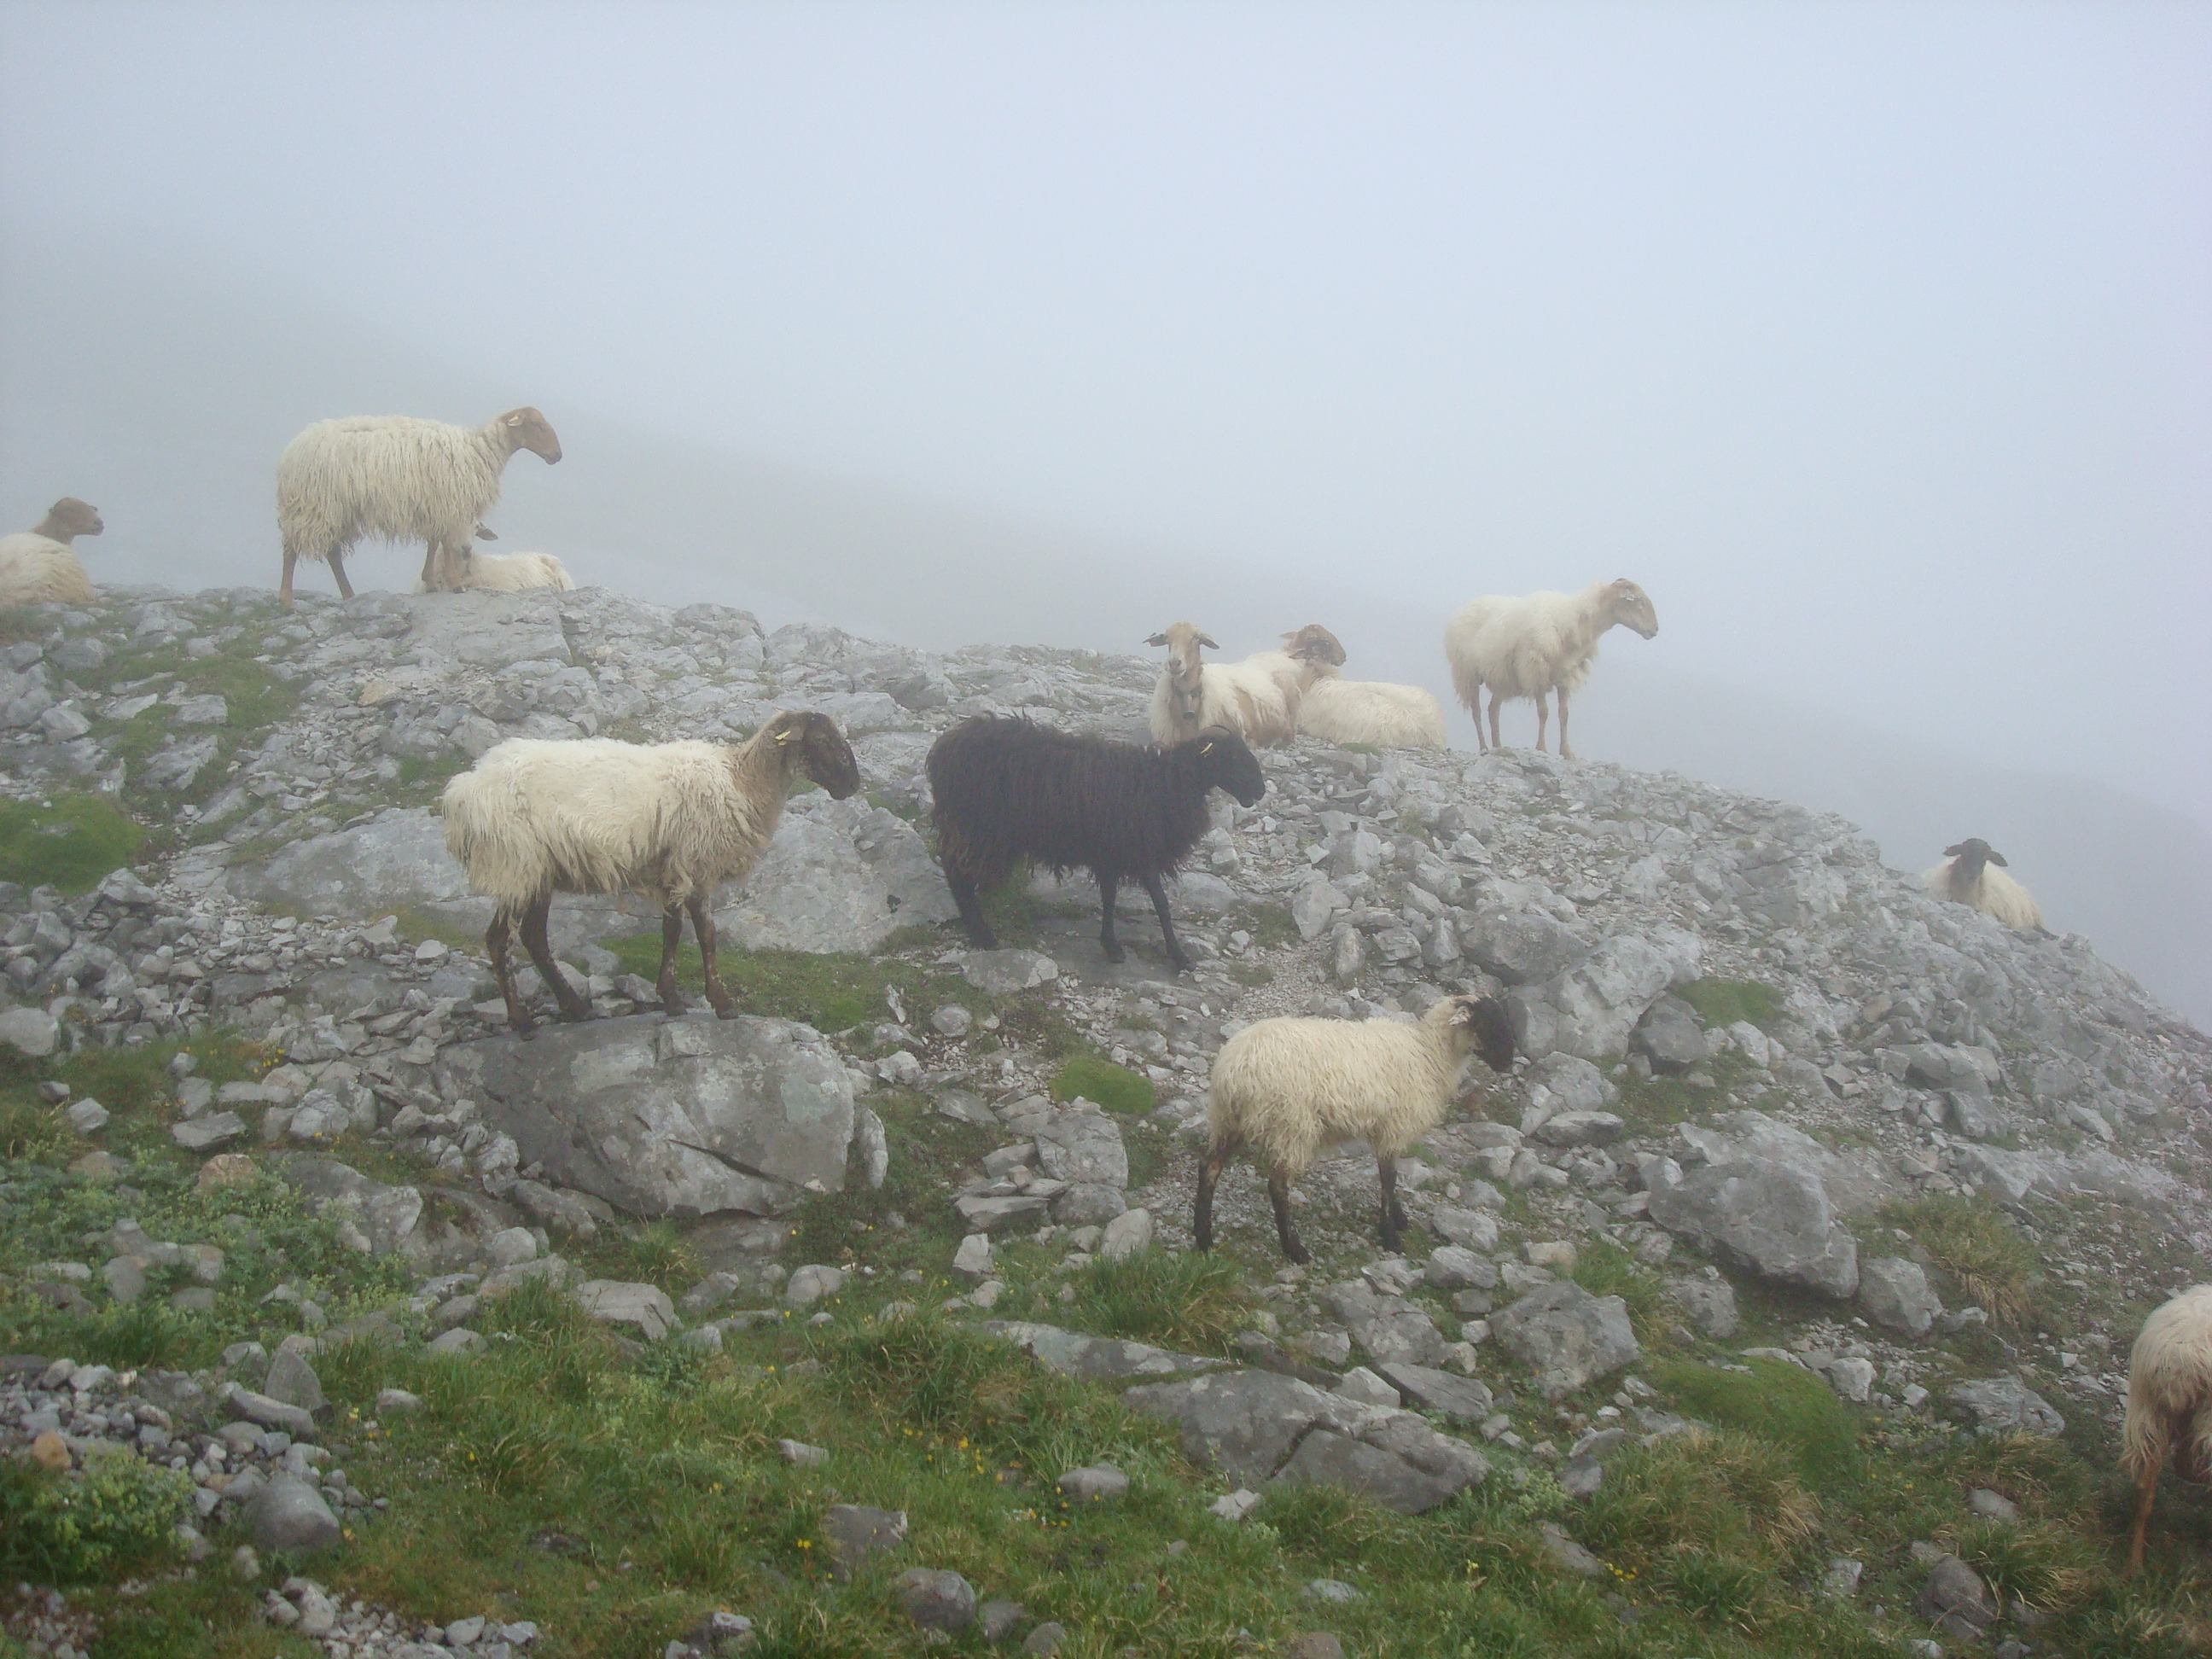
cloud, fog, peak, animal, wildlife, herd, pasture, grazing, sheep, calm, mammal, black, fauna, mountain goat, ascension, the, vertebrate, serenity, sheeps, tundra, in, moisture, self sufficient, urriellu